Thomas Laurie

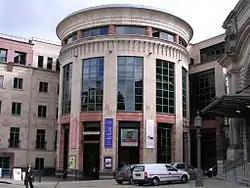

After meeting Robert Soper in 1962, theatre became a significant part of Laurie's life, which contributed to Glasgow's cultural growth.